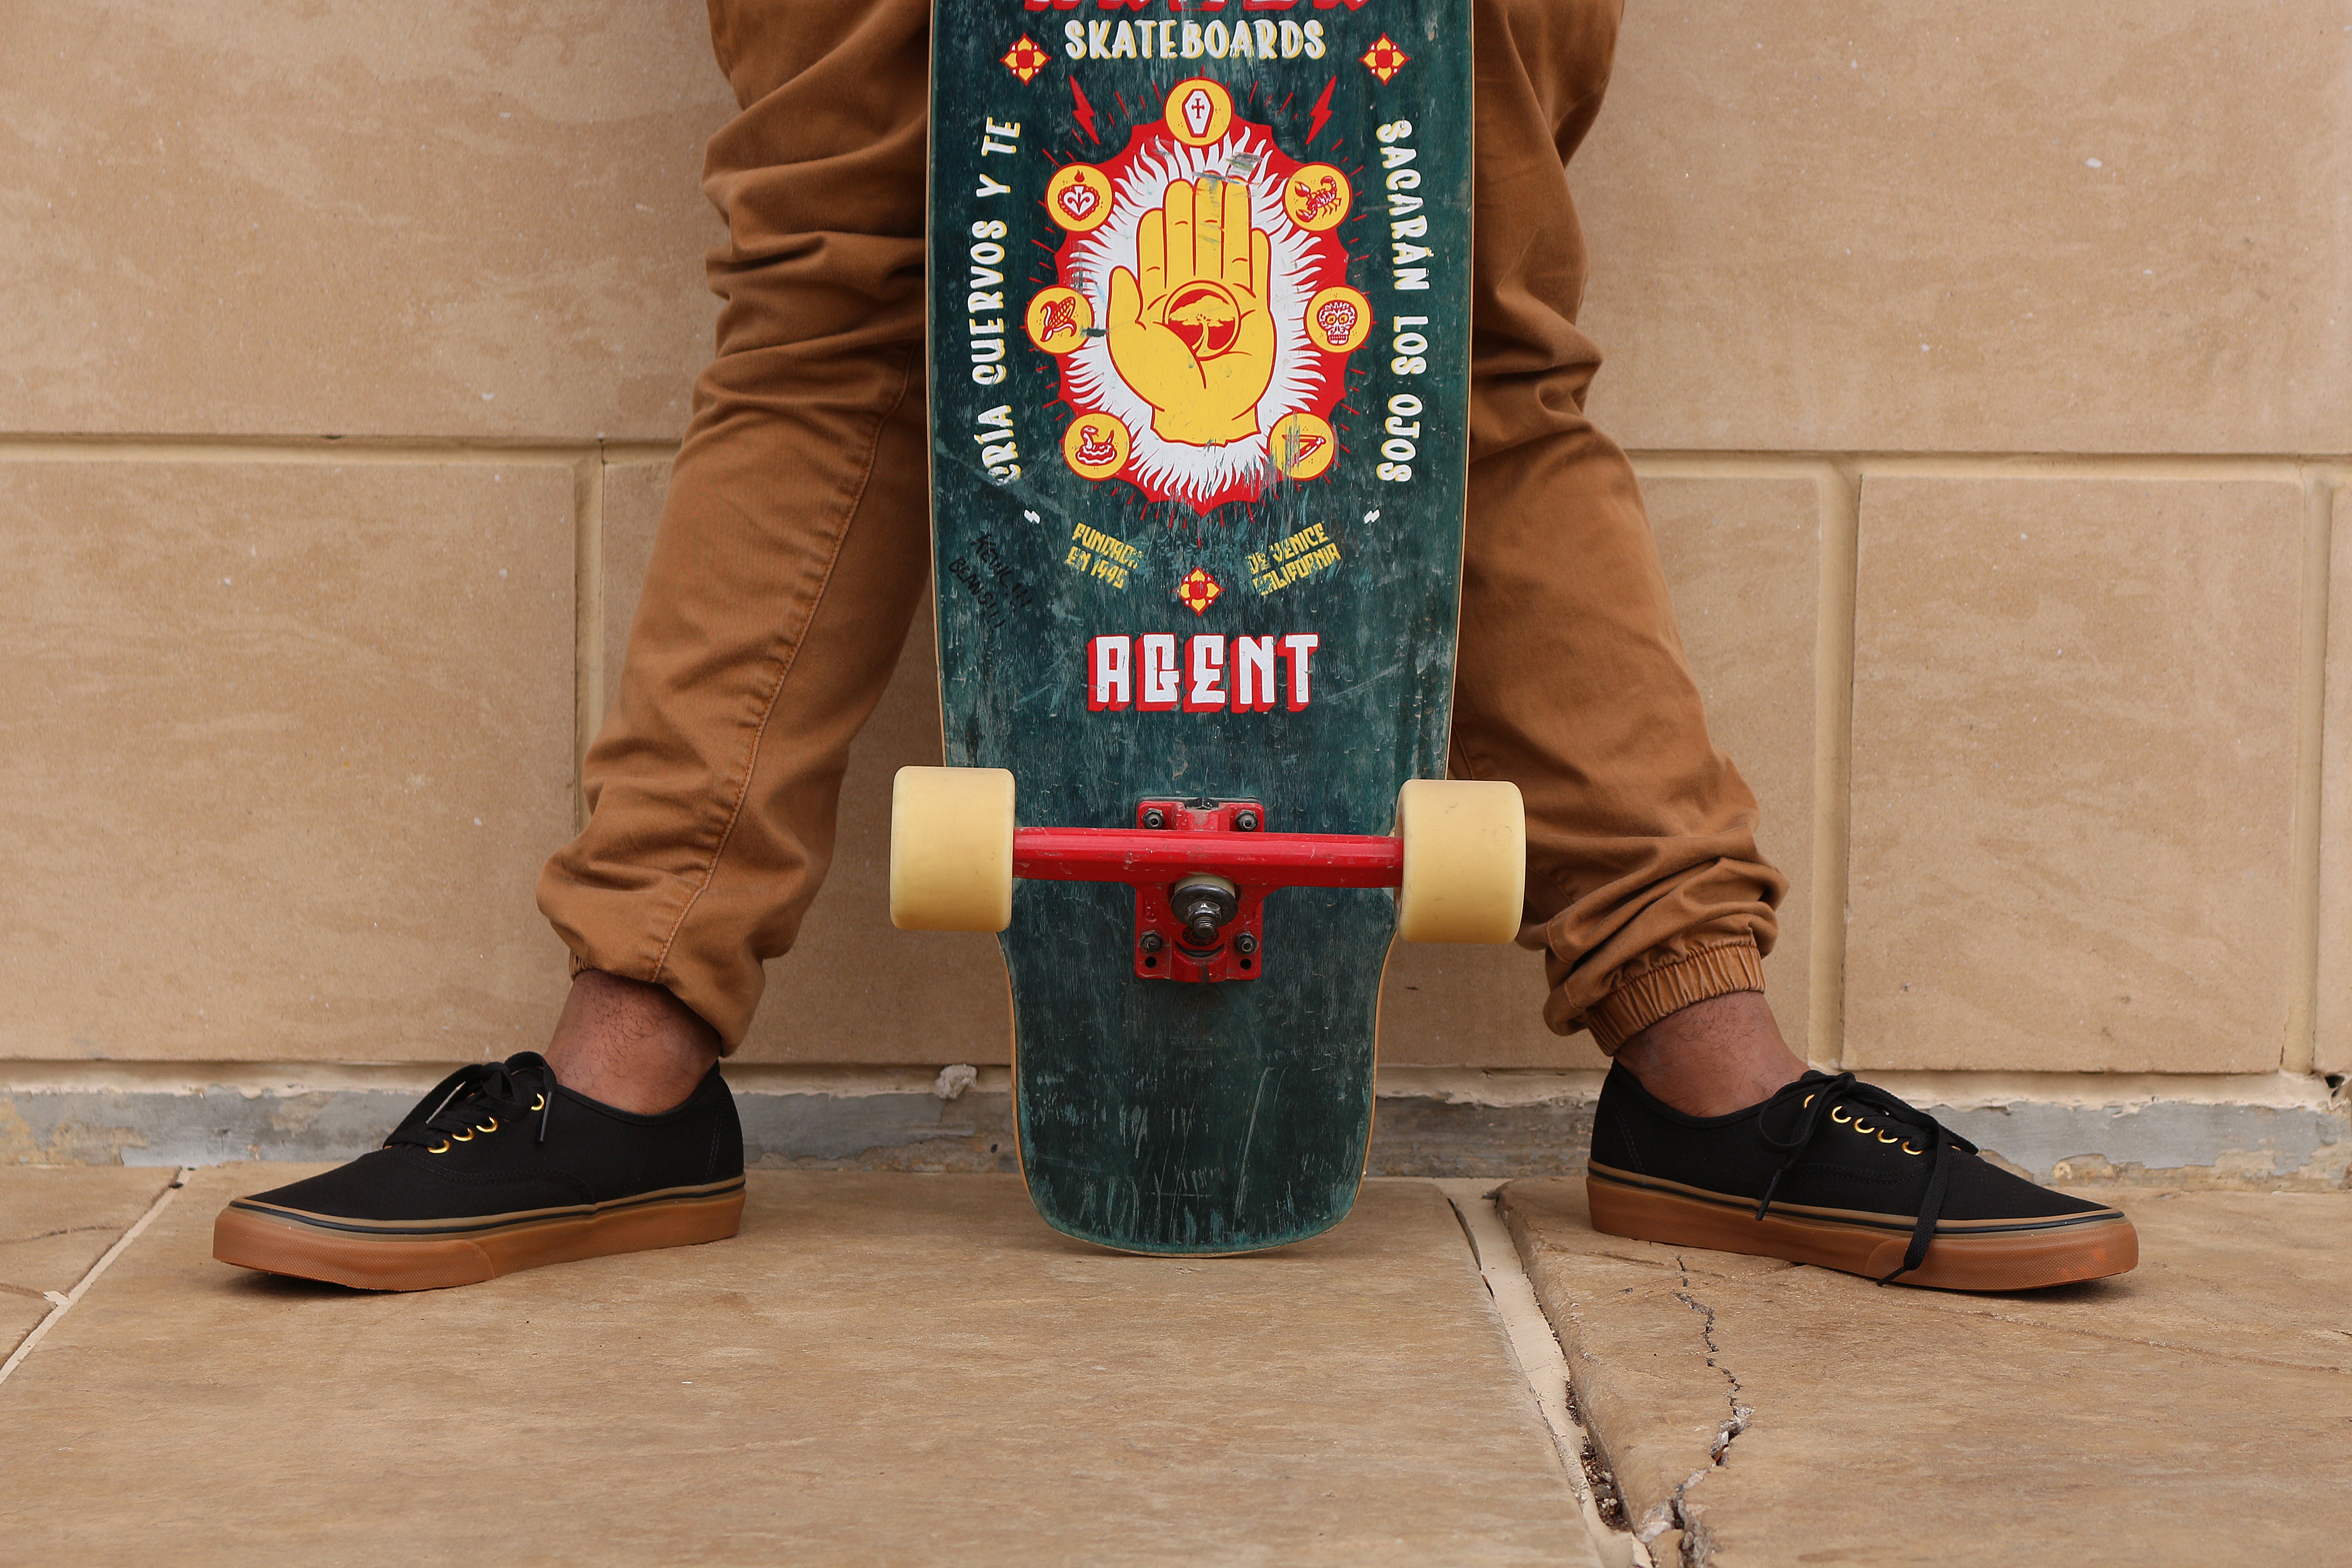
shoe, boot, spring, red, fashion, clothing, art, footwear